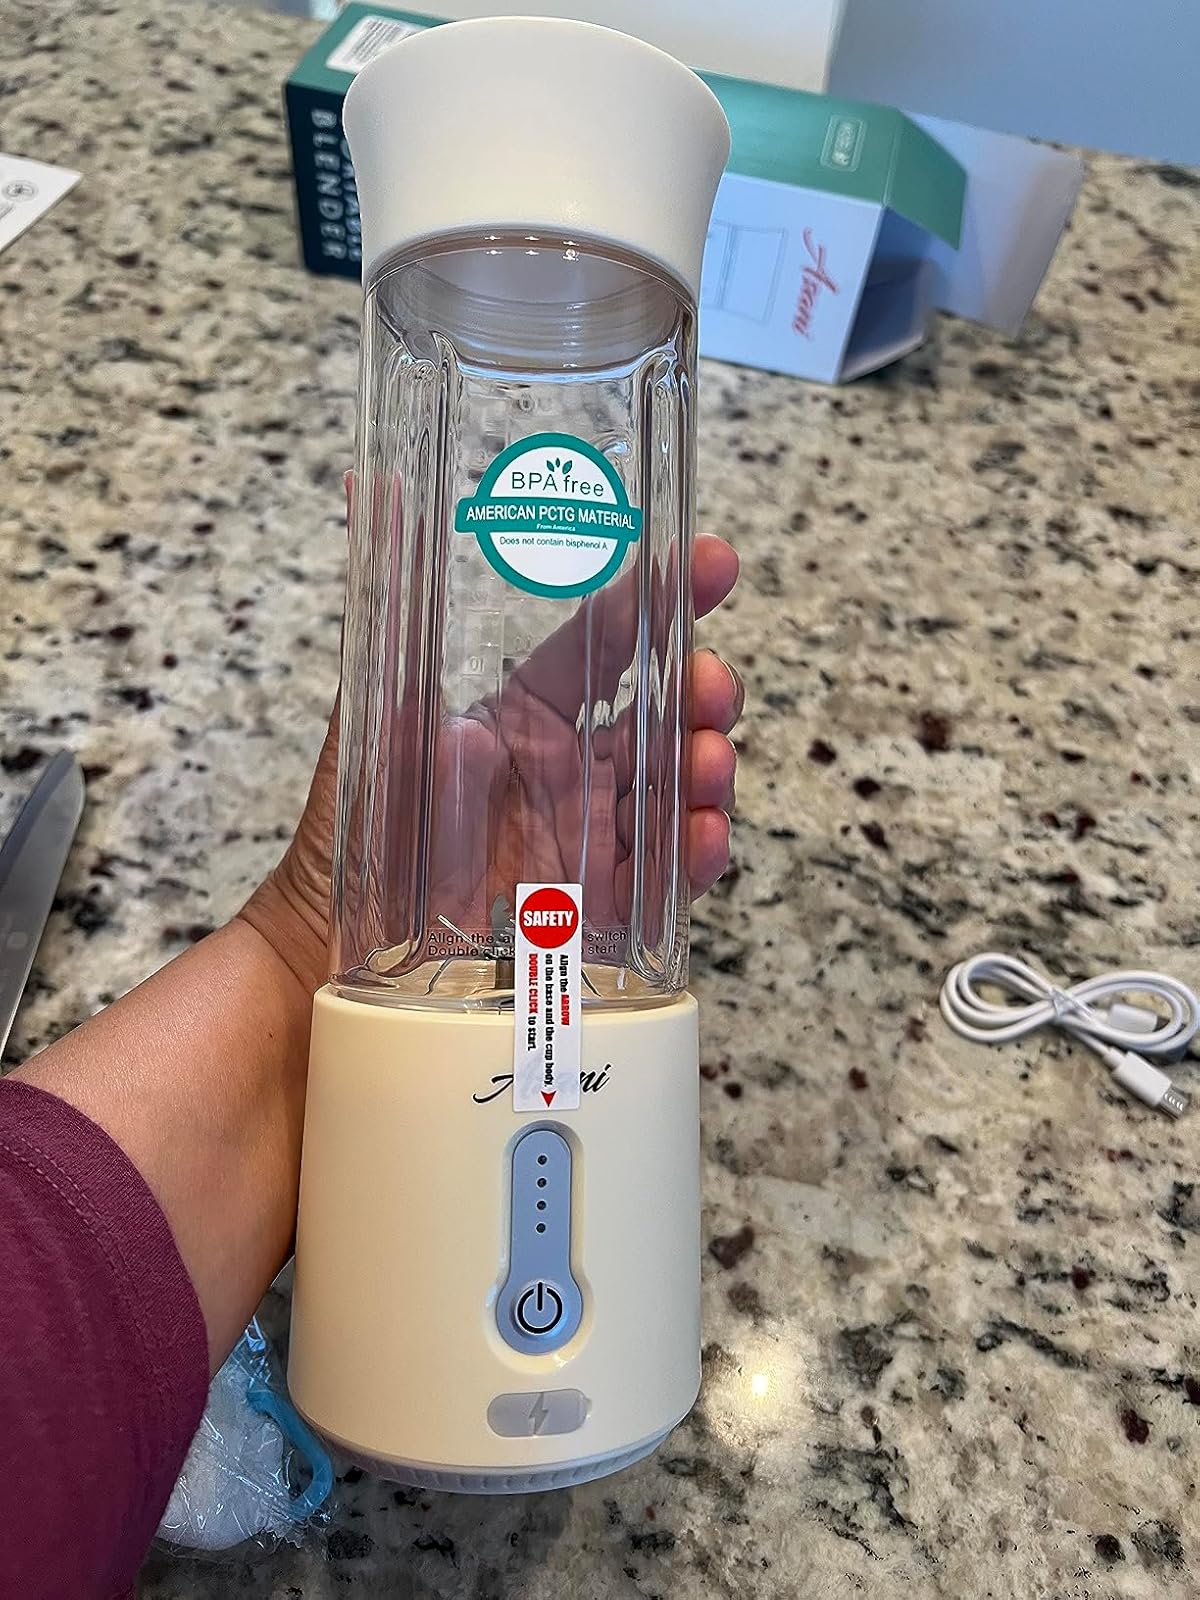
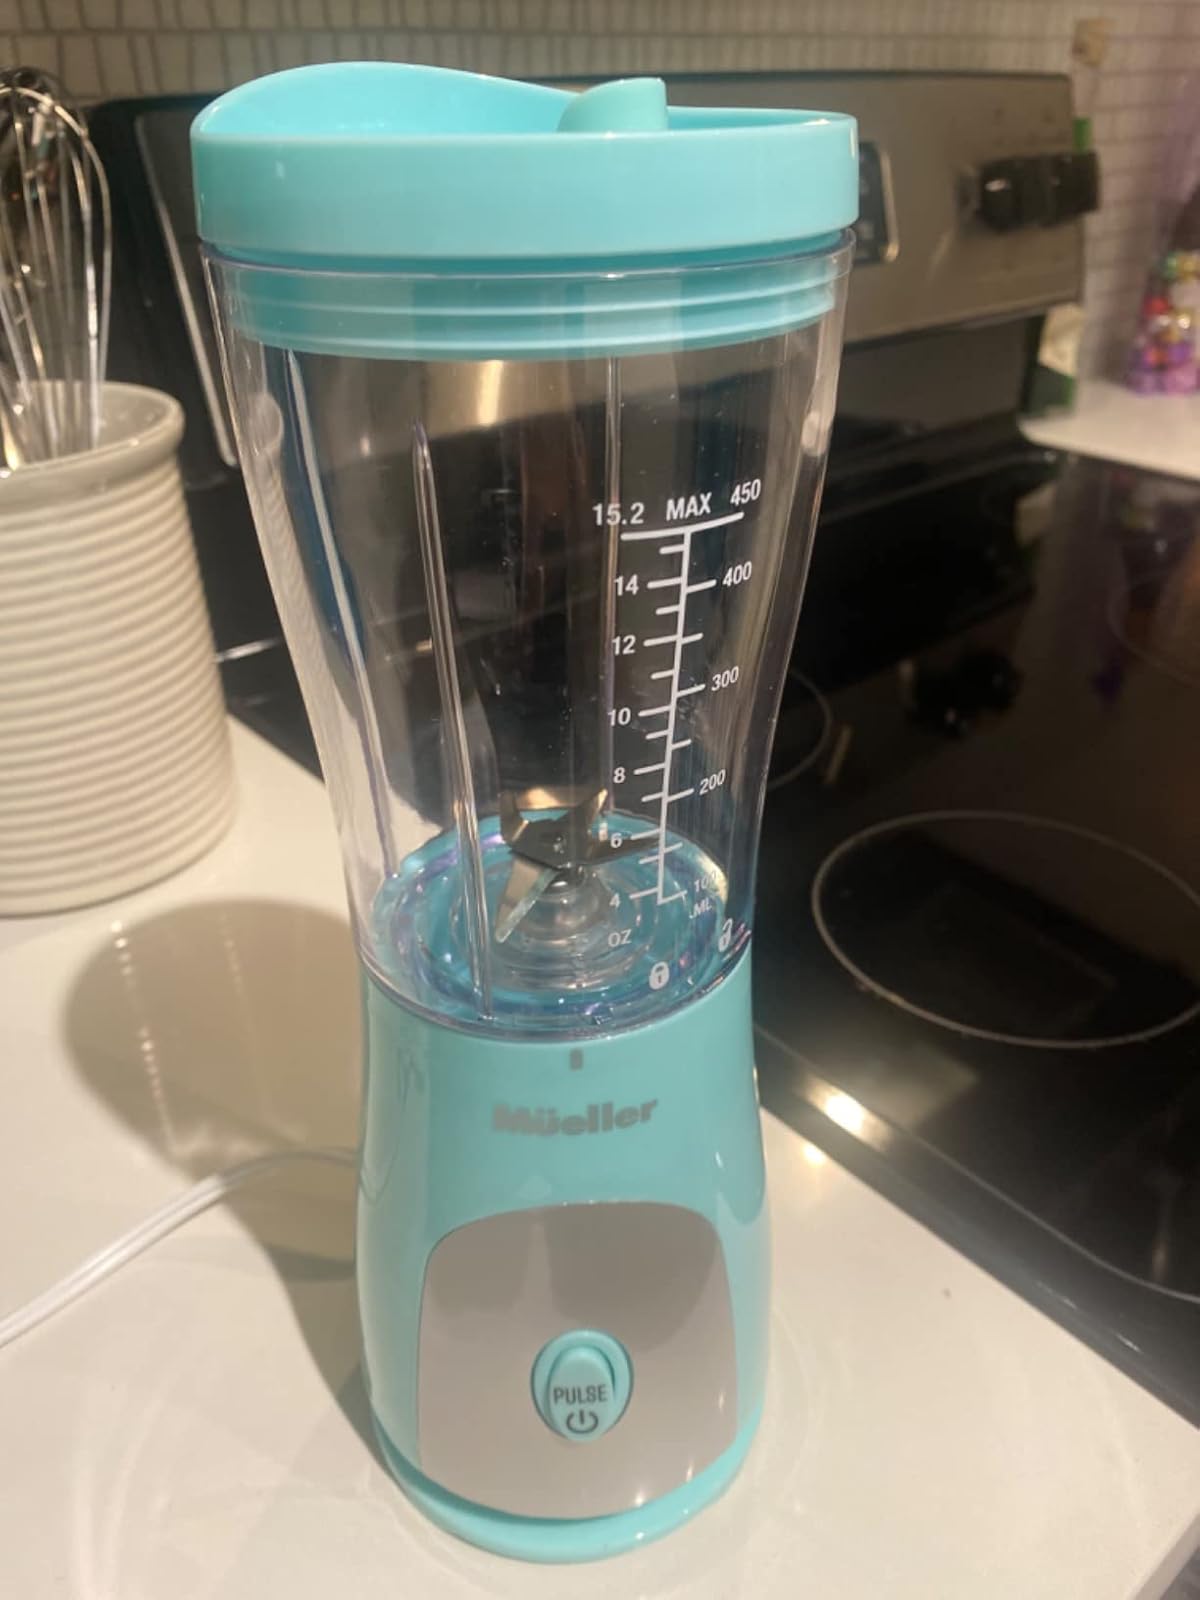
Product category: items_blender
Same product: no